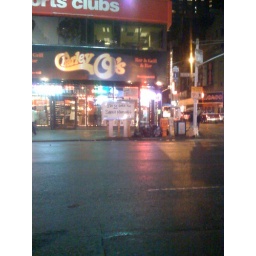
The white sign in the middle of Times Square reads ...